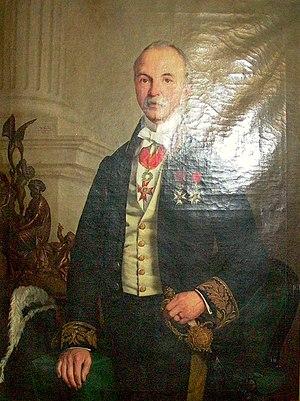
François de Cannart d'Hamale, né à Louvain le 1ᵉʳ juin 1803 et mort à Malines le 2 octobre 1888, est un diplomate ethomme politique belge.